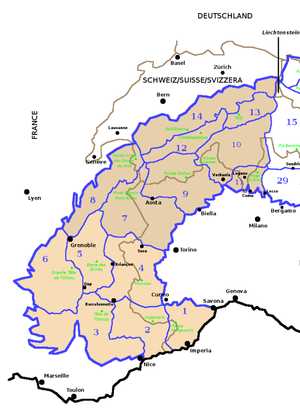
Vestalperne
Inddeling af Vestalperne efter SOIUSA
Vestalperne er almindeligvis betegnelsen for de dele af Alperne som ligger vest for linjen Bodensøen–Rhinen–Splügenpasset–Comosøen. Schweiz, Italien og Frankrig har andele af Vestalperne, men afgrænsningen ligger ikke helt fast.